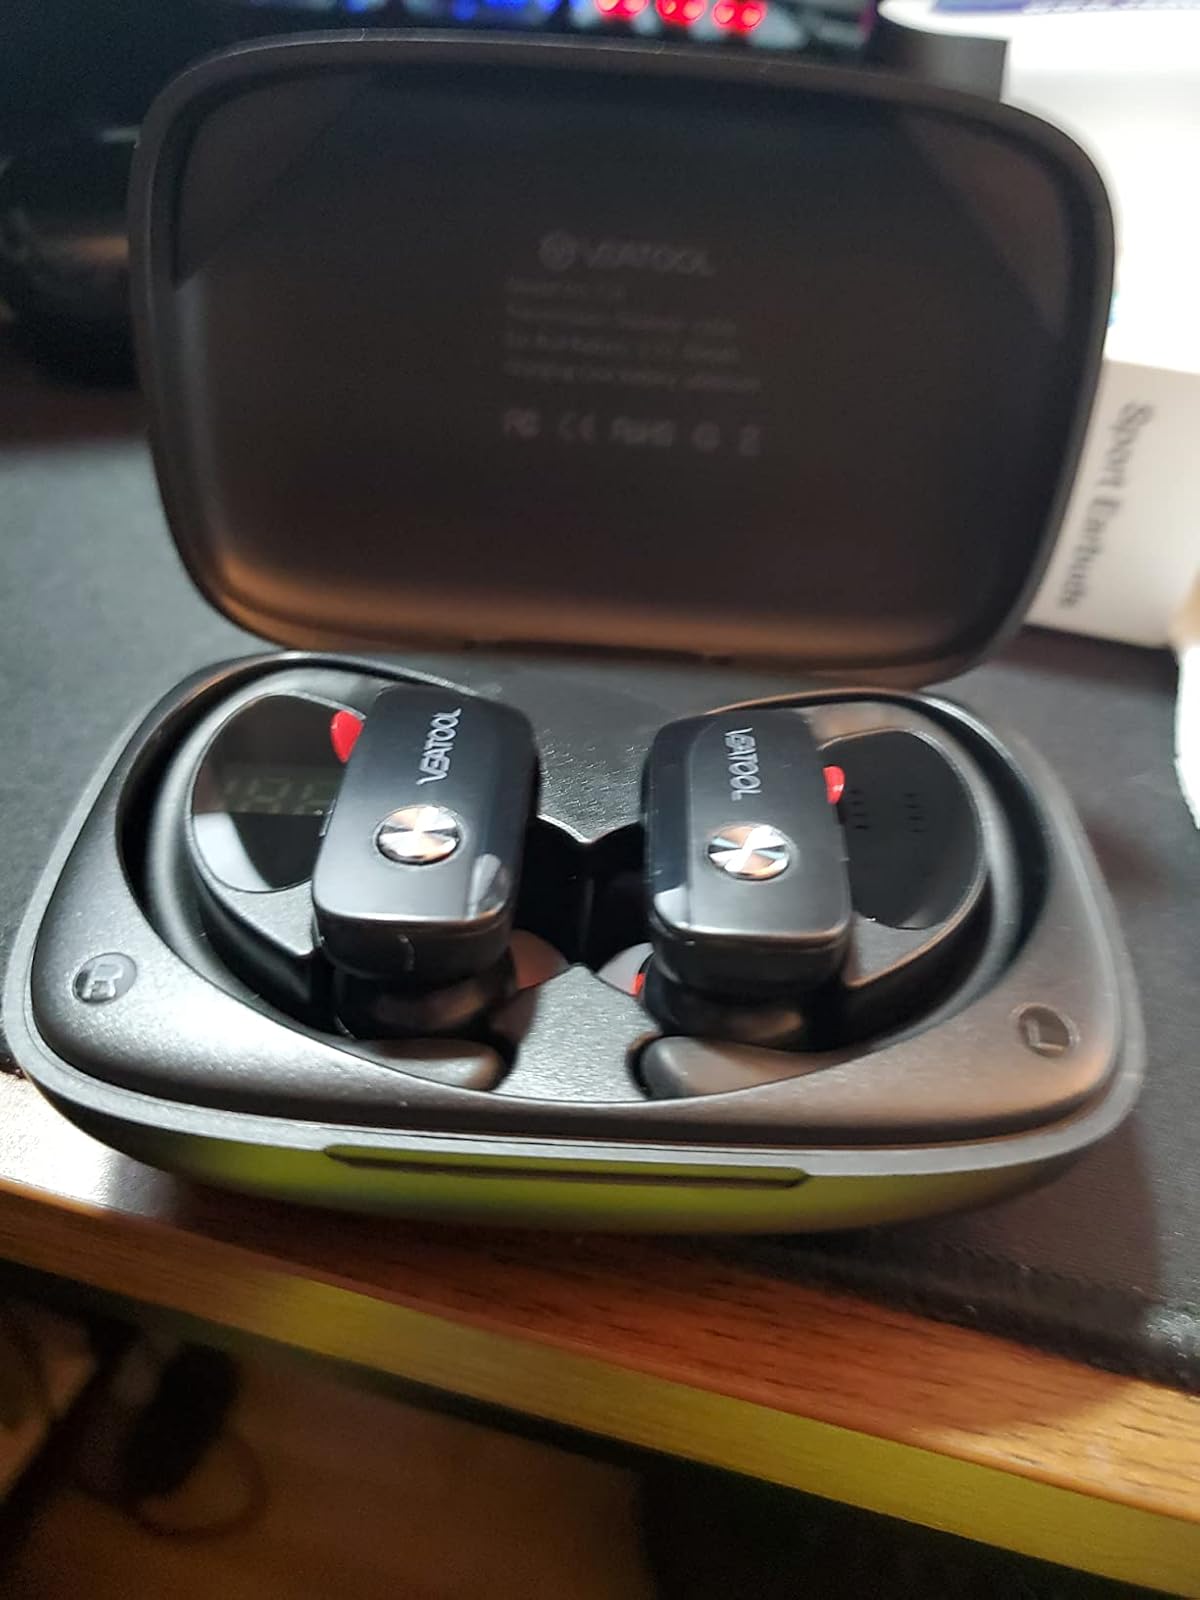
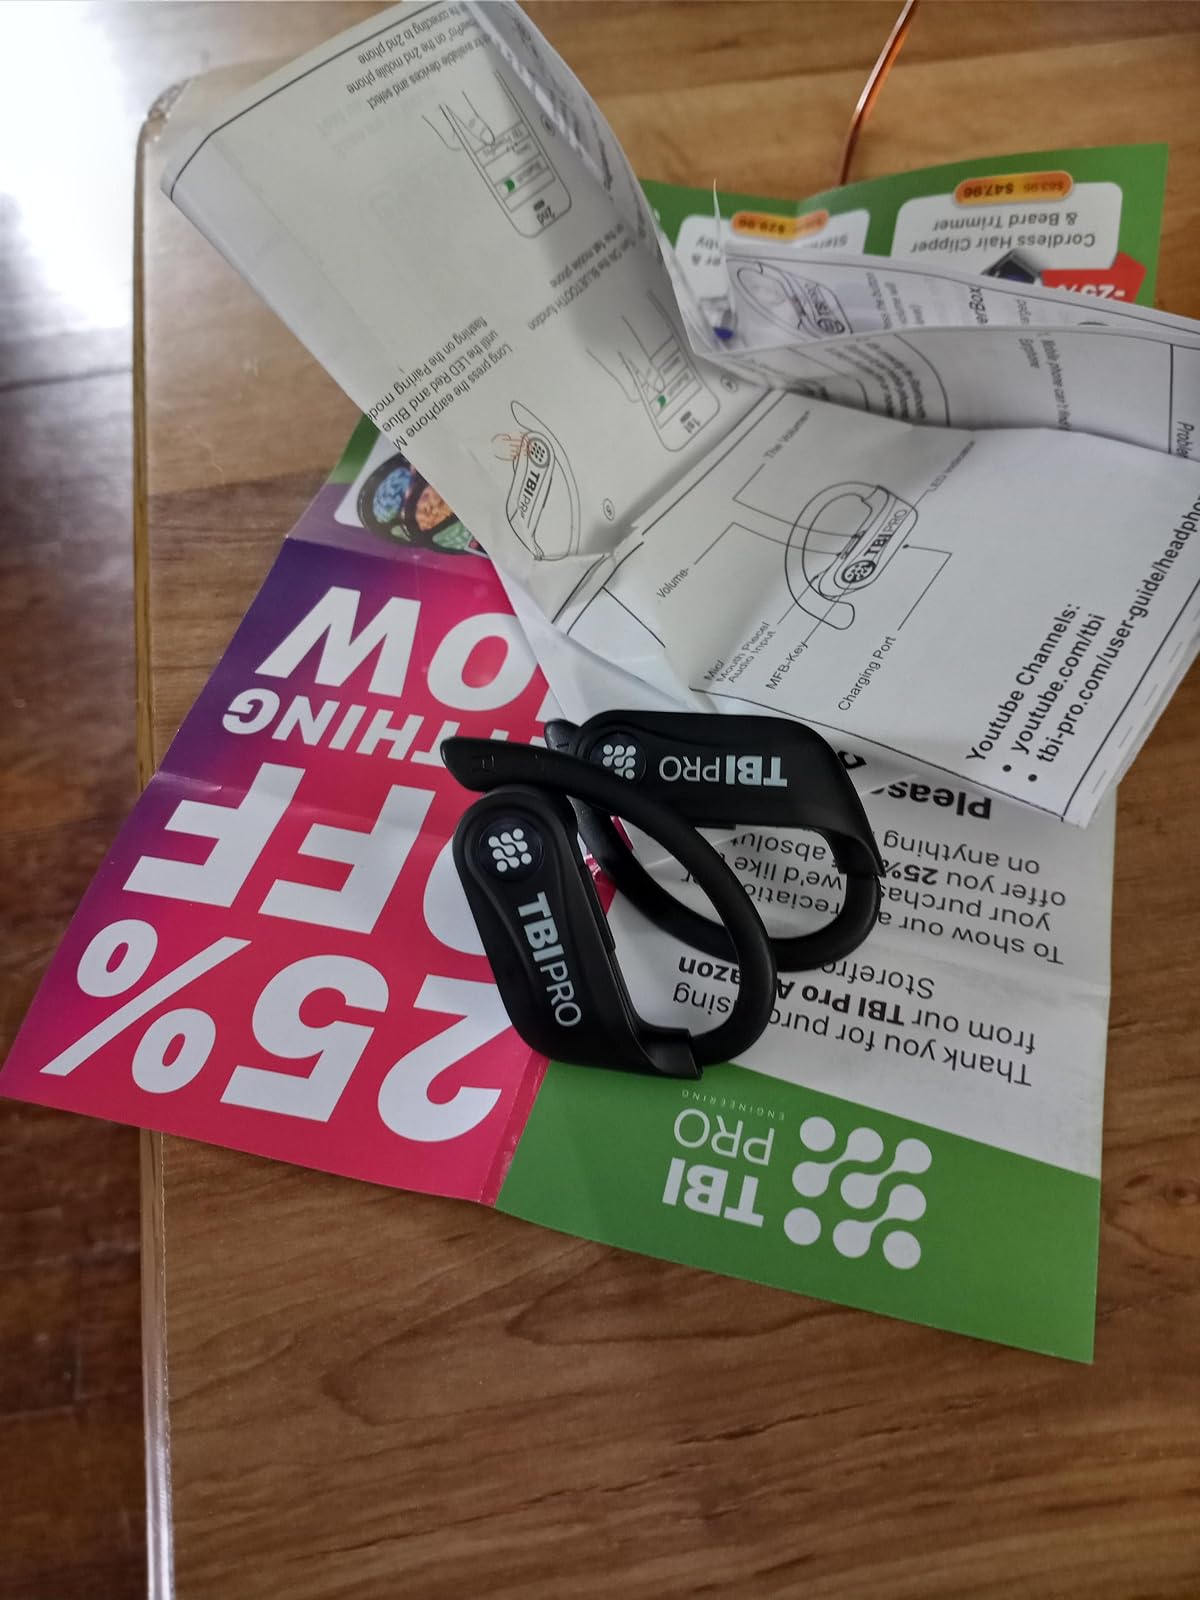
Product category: earbuds
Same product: no